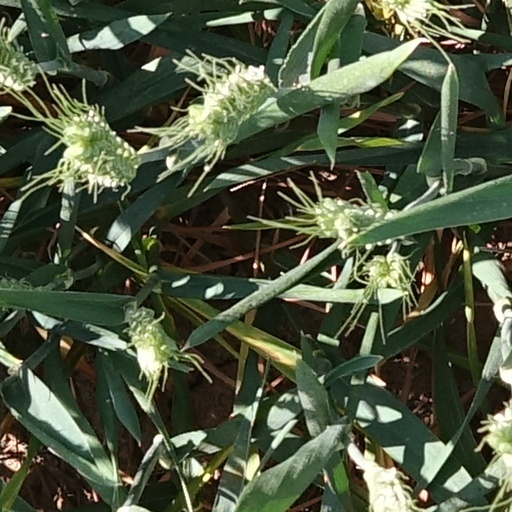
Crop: wheat